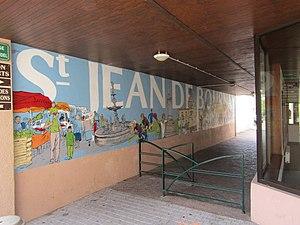
Passage dans Saint-Jean-de-Bournay
Saint-Jean-de-Bournay est une commune française située dans le département de l'Isère, en région Auvergne-Rhône-Alpes.